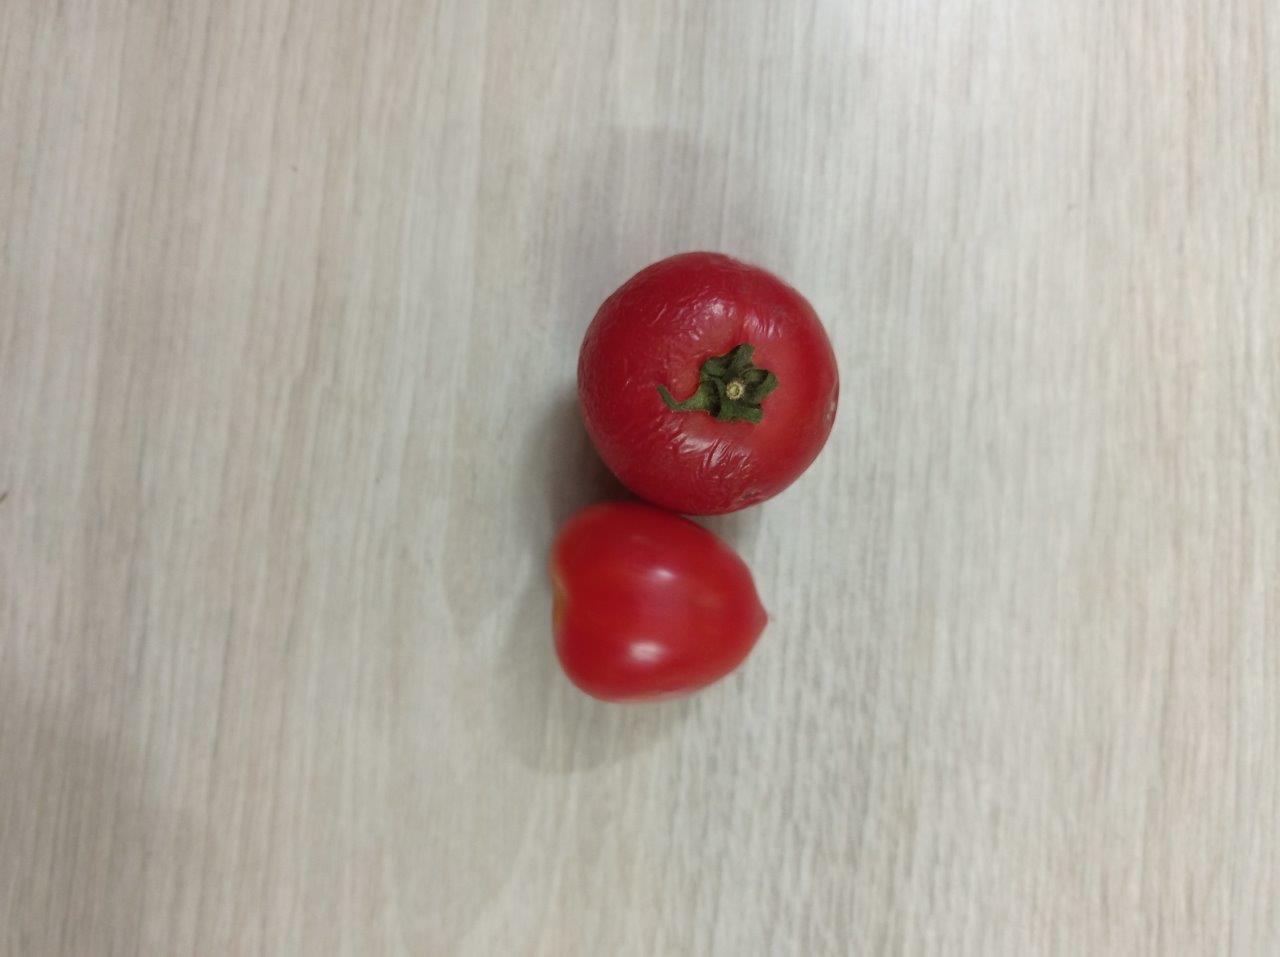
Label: Fresh